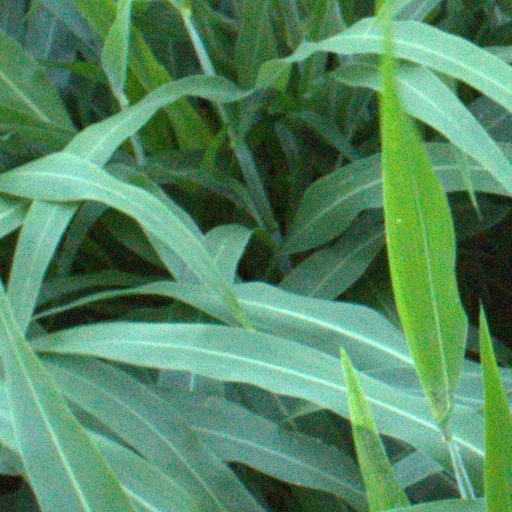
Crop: sorghum